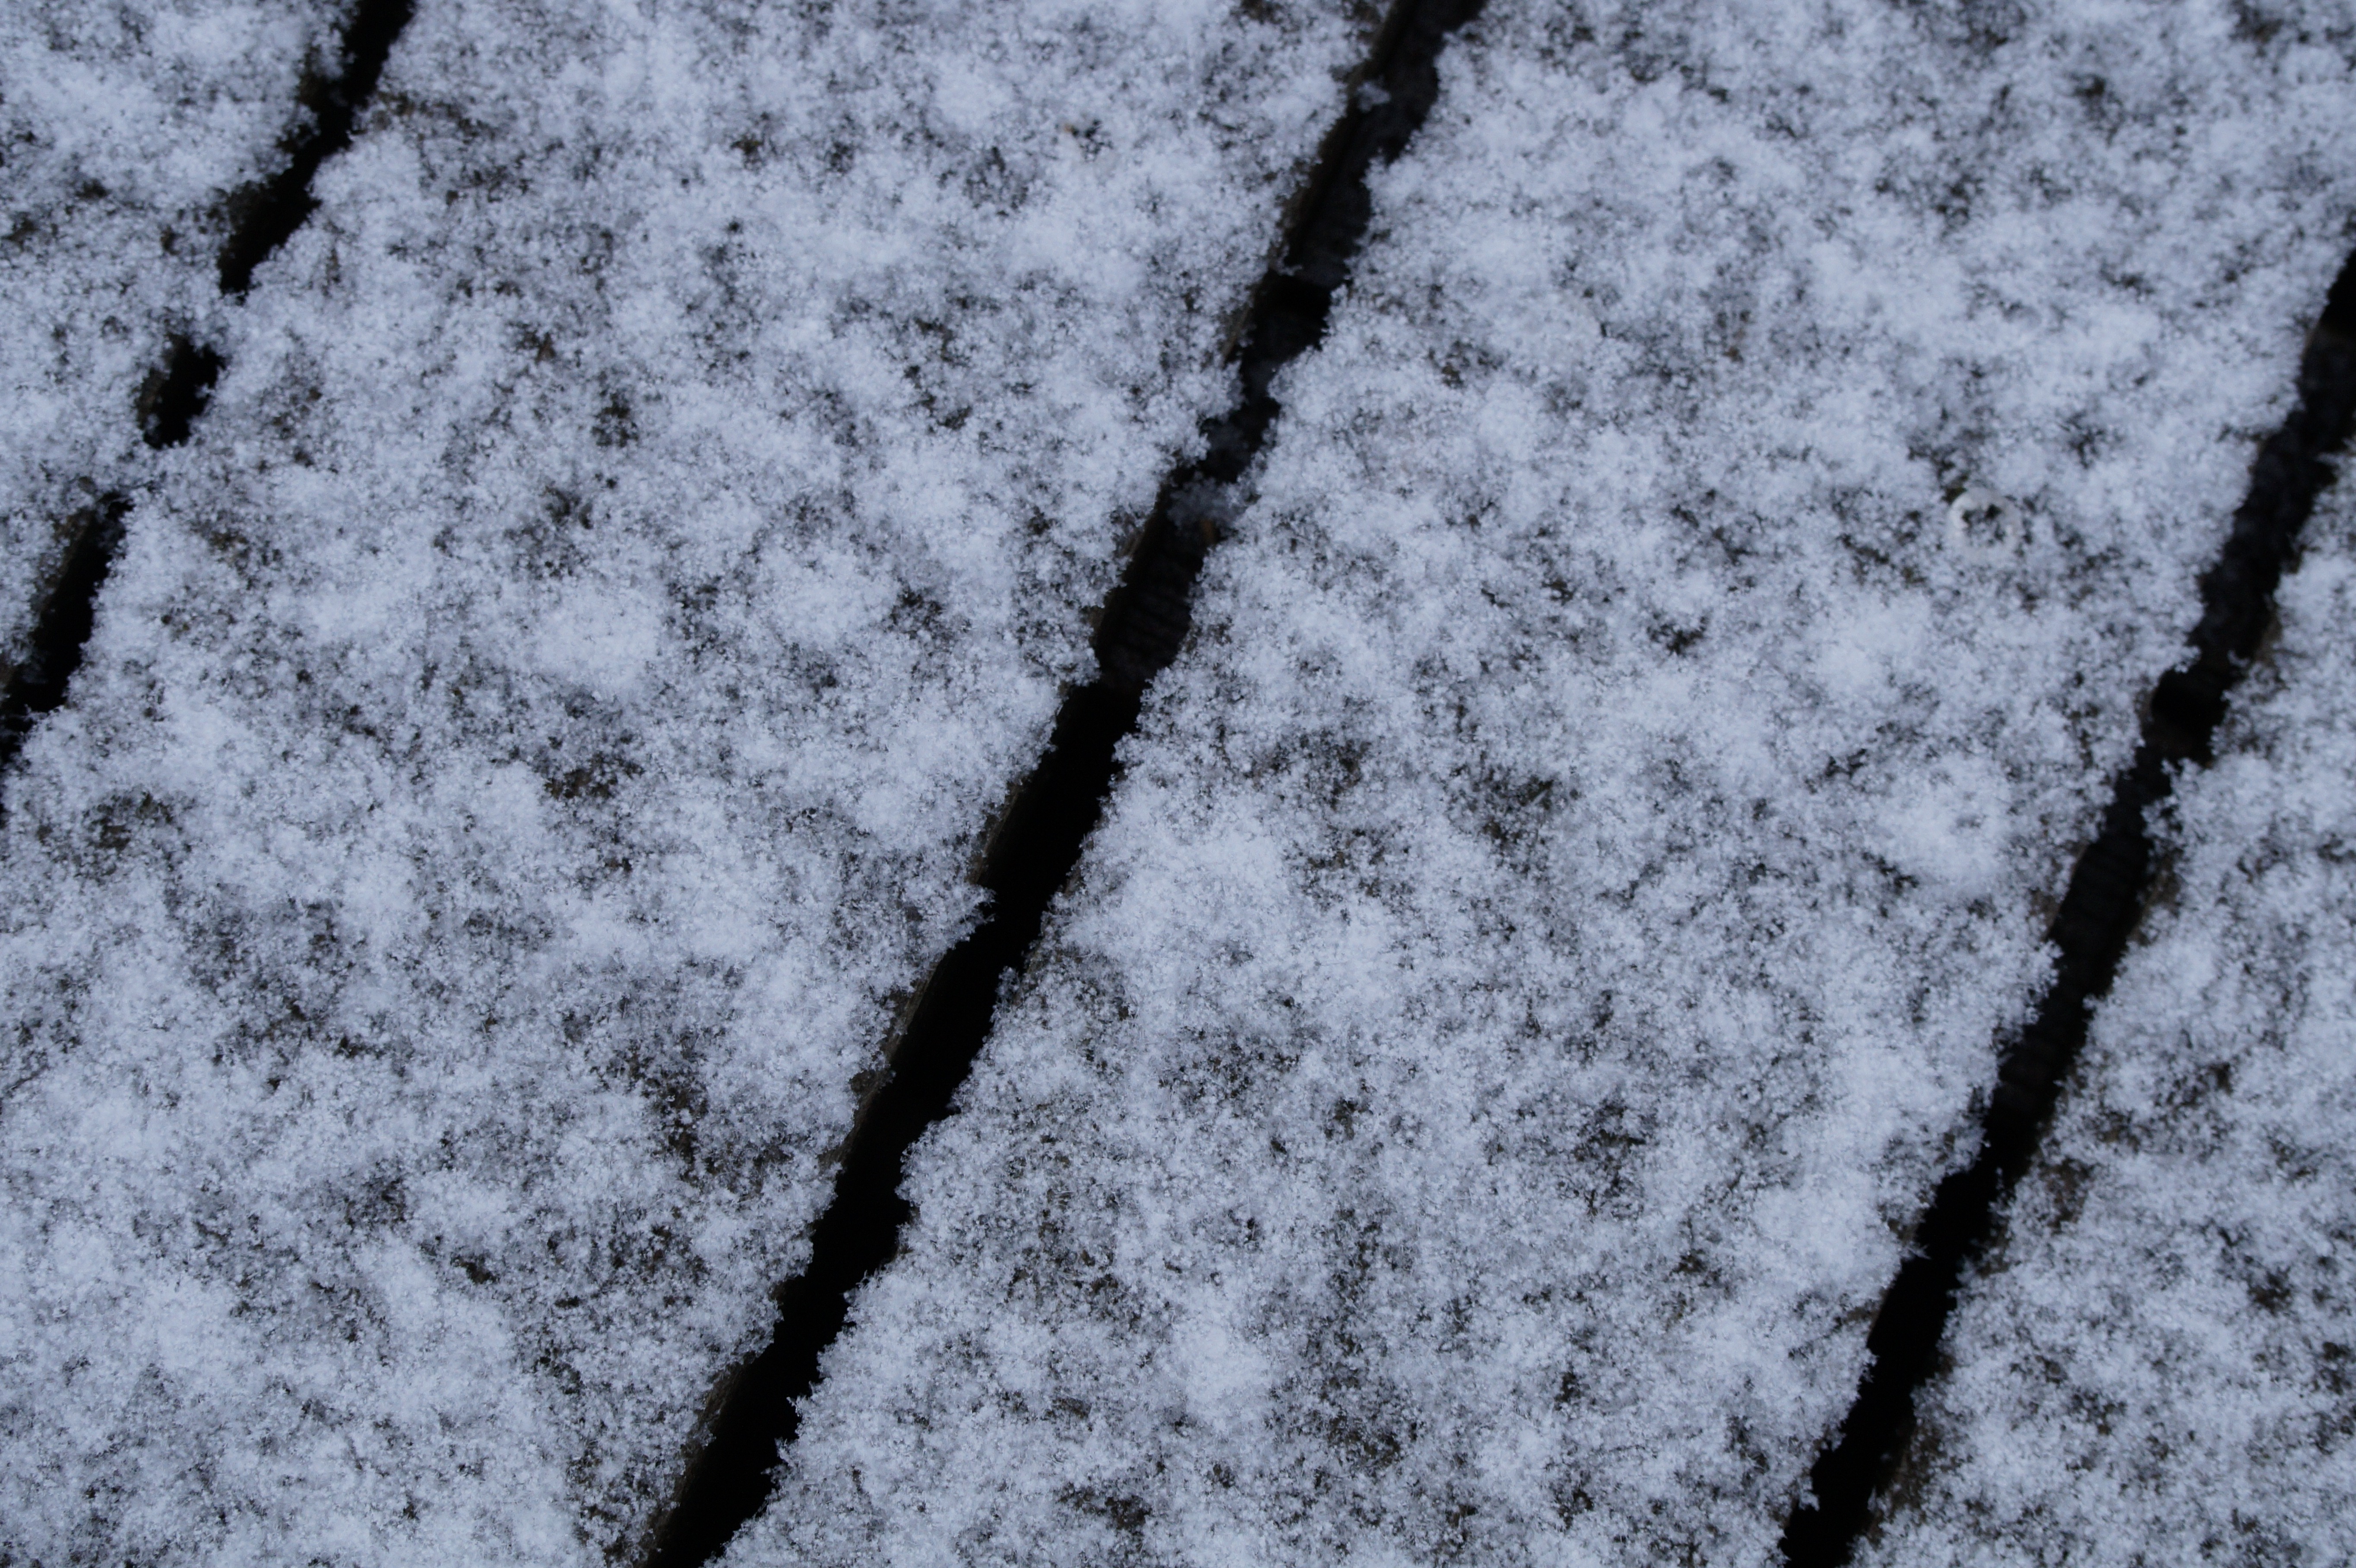
branch, snow, winter, structure, ground, texture, frost, asphalt, ice, weather, soil, snowy, monochrome, season, terrace, boards, freezing, road surface, artificial snow, rain and snow mixed